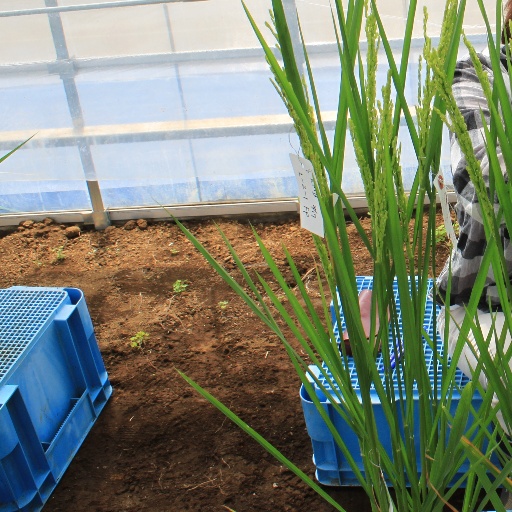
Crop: rice